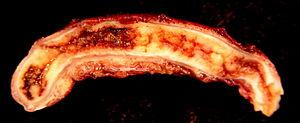
L'appendicite est une inflammation aiguë de l’appendice iléo-cæcal. L'appendicite peut survenir à tout âge mais surtout avant 30 ans. Non traitée, elle peut être mortelle, principalement par péritonite et sepsis ; elle requiert donc une appendicectomie en urgence.